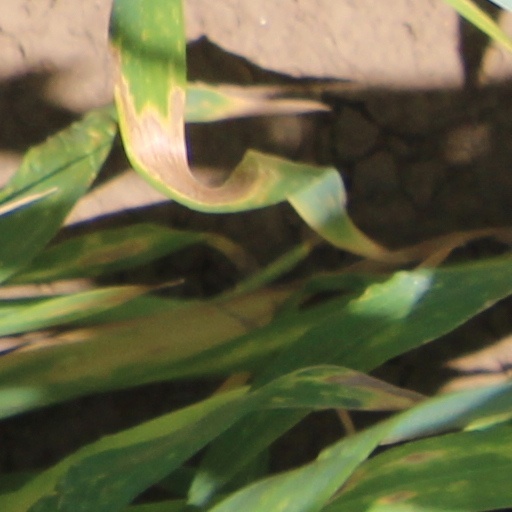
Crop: wheat